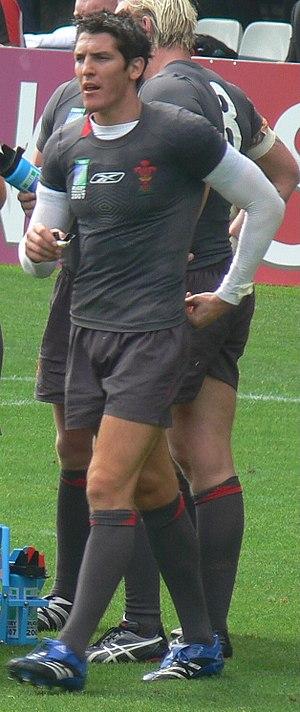
Le Tournoi des Six Nations 2010 s'est déroulé du 6 février au 20 mars 2010. Les cinq journées s'étendent sur sept semaines, avec des pauses avant et après la troisième journée. Chacun des six participants affronte tous les autres. Les trois équipes qui ont en 2010 l'avantage de jouer un match de plus à domicile que les autres sont celles de la France, de l'Irlande et du pays de Galles. Le Tournoi est remporté par la France, qui réalise son neuvième Grand chelem et succède ainsi à l'Irlande, tenante du titre à la suite de sa victoire en 2009.
La liste des joueurs sélectionnés en équipe du pays de Galles de rugby à XV comprend 1 155 joueurs au 8 février 2020, le dernier étant Nick Tompkins retenu pour la première fois en équipe nationale le 1ᵉʳ février 2020 contre l'Italie. Le premier Gallois sélectionné est James Bevan le 19 février 1880 contre l'équipe d'Angleterre. L'ordre établi prend en compte la date de la première sélection, puis la qualité de titulaire ou remplaçant et enfin l'ordre alphabétique.
James Hook, né le 27 juin 1985 à Neath, est un joueur de rugby à XV, qui joue avec l'équipe du pays de Galles et avec les Ospreys, évoluant principalement au poste de demi d'ouverture mais parfois en tant que centre.